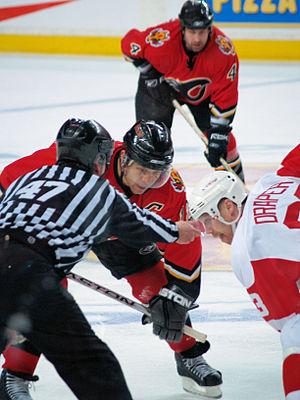
Kristopher Bruce Draper est un joueur professionnel de hockey sur glace de la Ligue nationale de hockey.